Andy Tillman

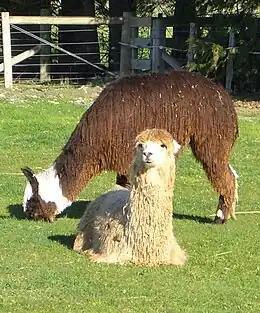
Tillman was first to import Bolivian suri alpacas

In 1993, Tillman expanded his business into South America, becoming the exclusive agent for Bolivian suri alpacas exports to the United States the following year. Tillman's South American heards eventually totaled several thousand llamas and alpacas. In 1995, his animals won first, second, and third place in the suri alpaca category at the National Expo-Feria in La Paz, Bolivia. He also won first place in the black huacaya alpaca competition, second place in the white fleece alpaca category, and third place for brown huacaya alpacas. This was the first time a North American breeder had ever won a major South American national show.